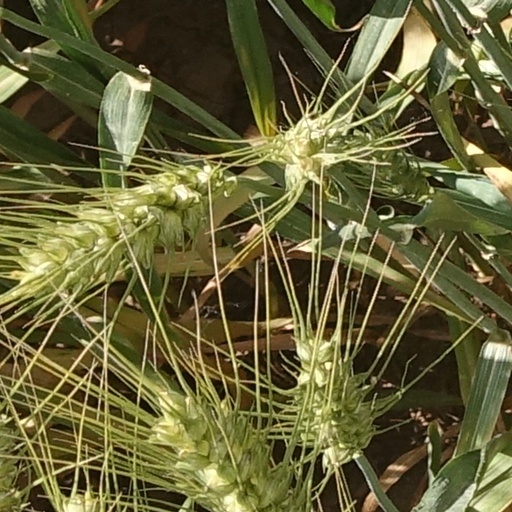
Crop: wheat